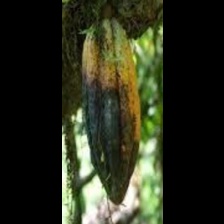
Label: phytophthora